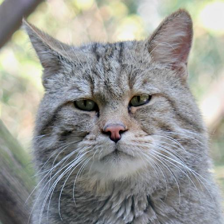
Label: animals